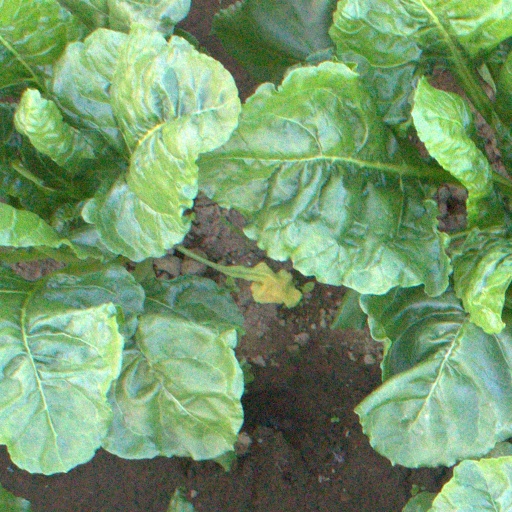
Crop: sugar beet